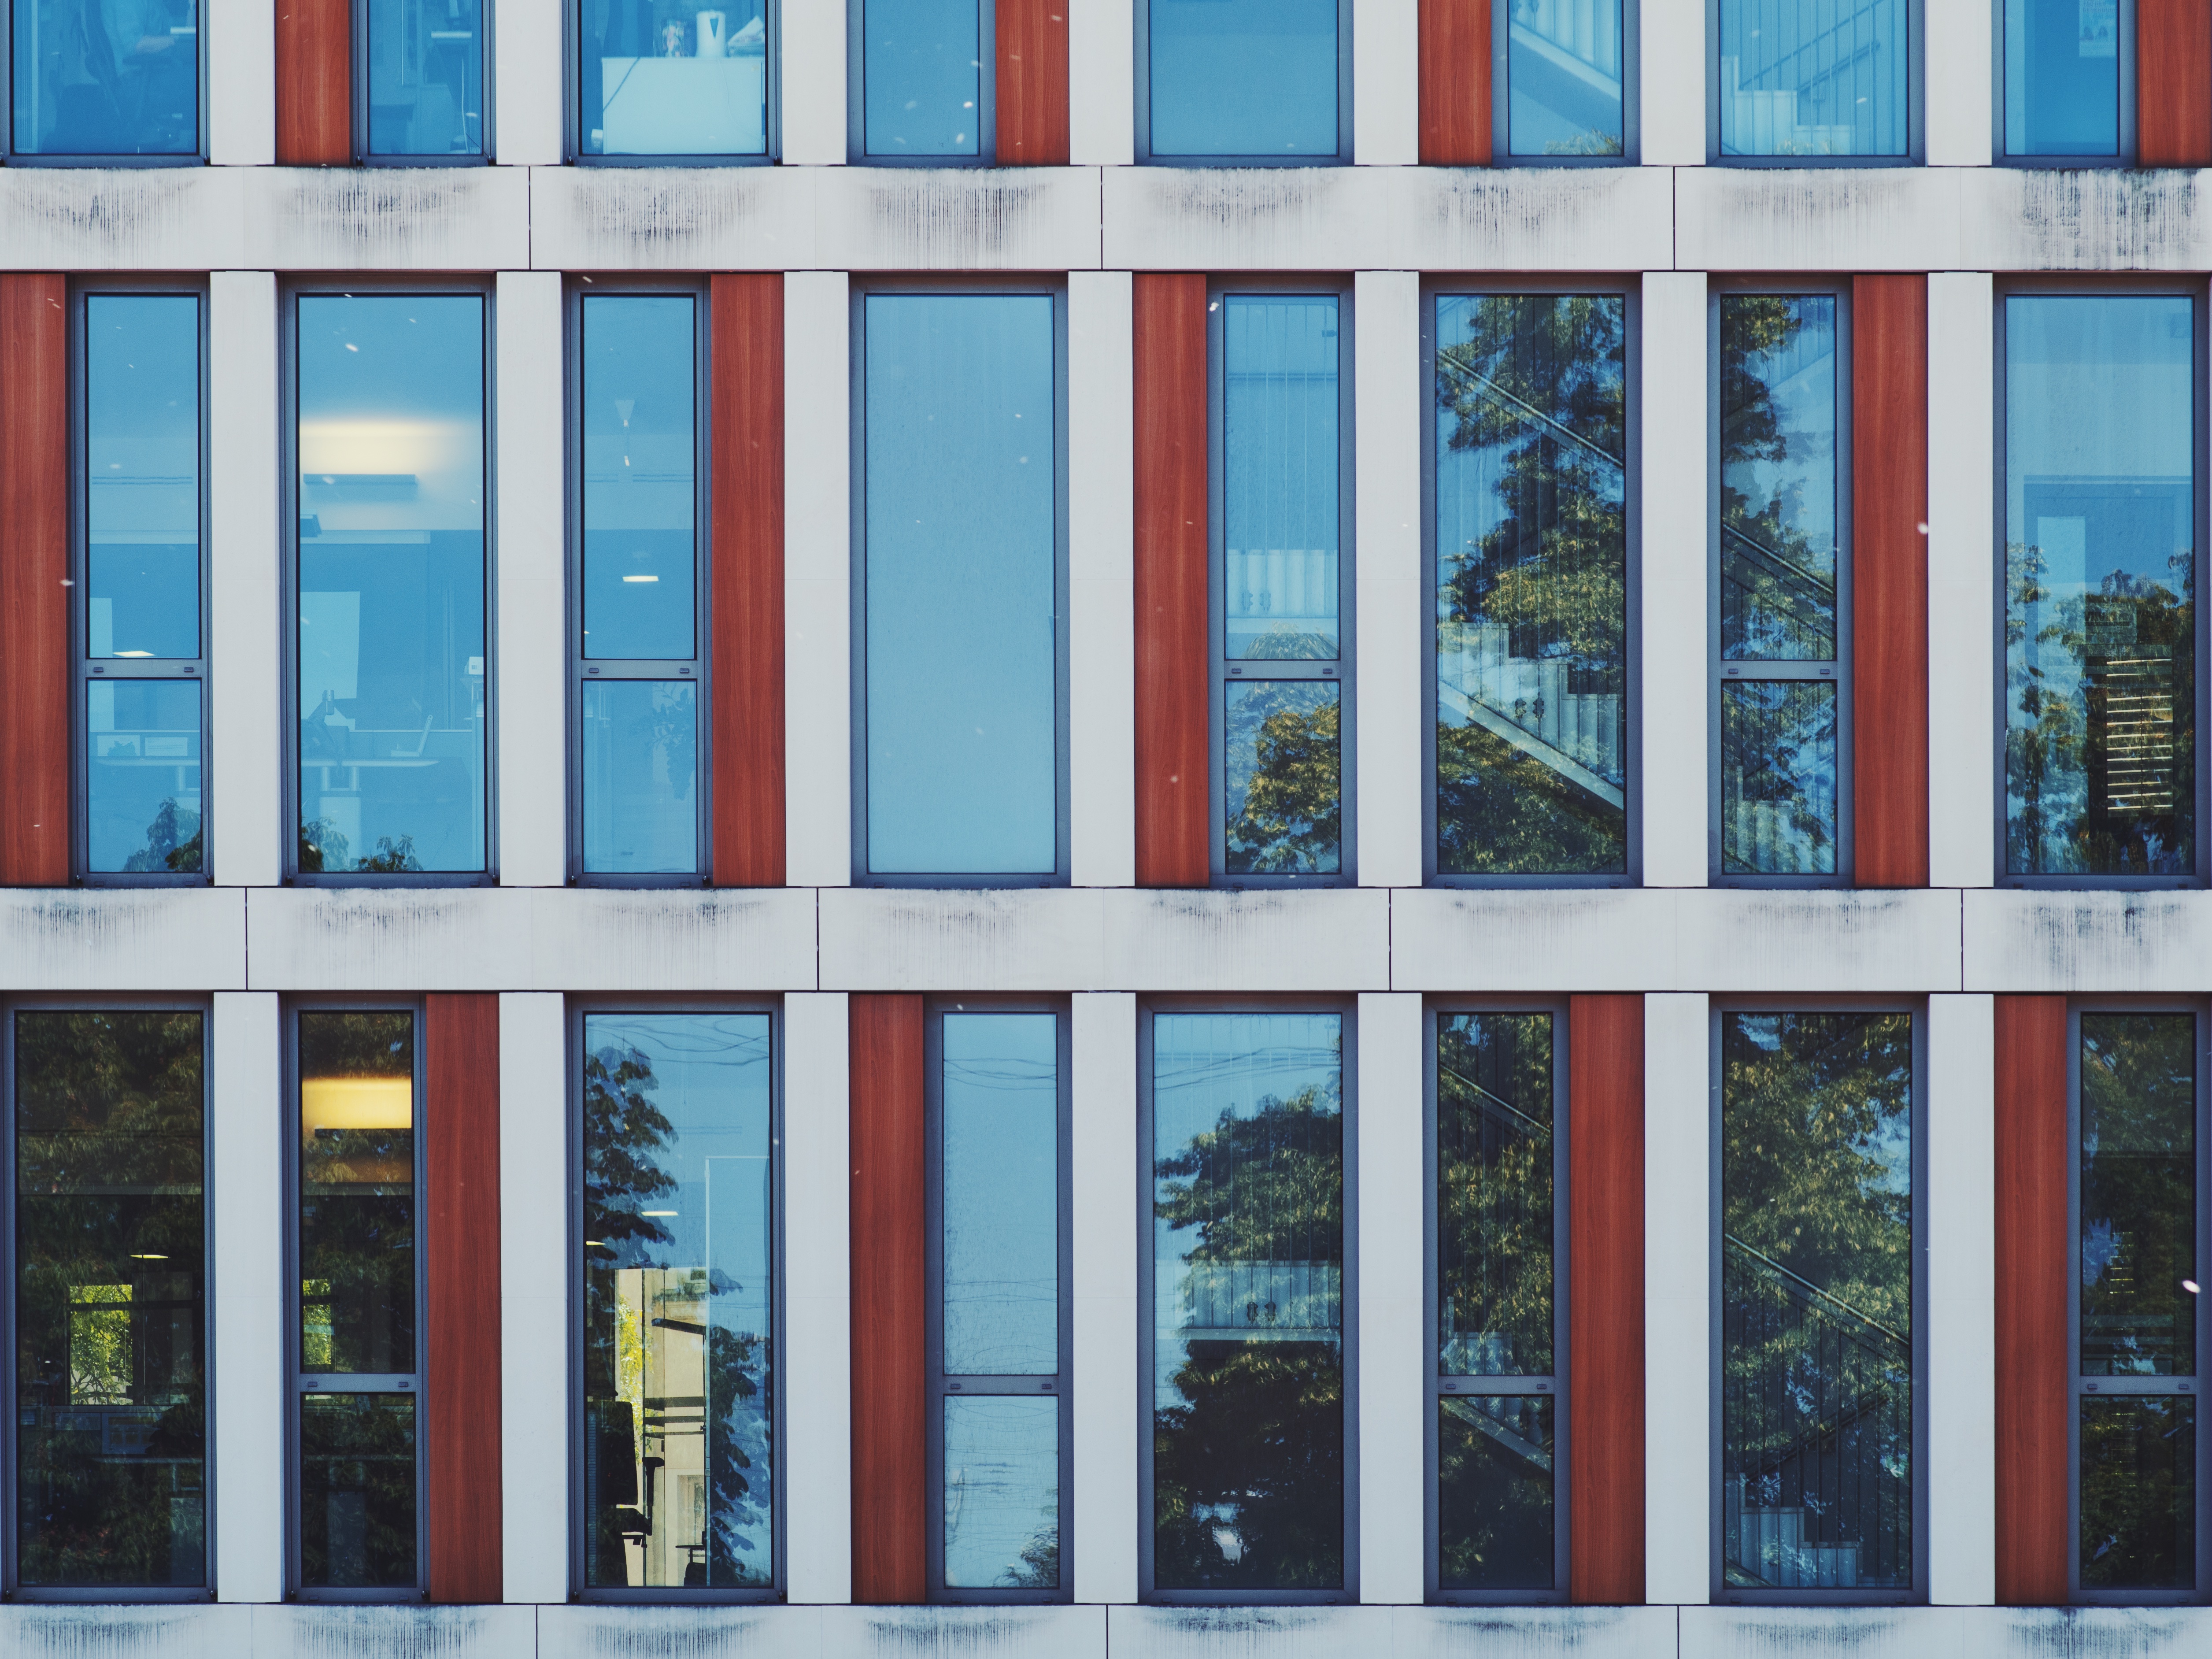
architecture, window, glass, wall, color, facade, blue, tower block, interior design, design, neighbourhood, window covering